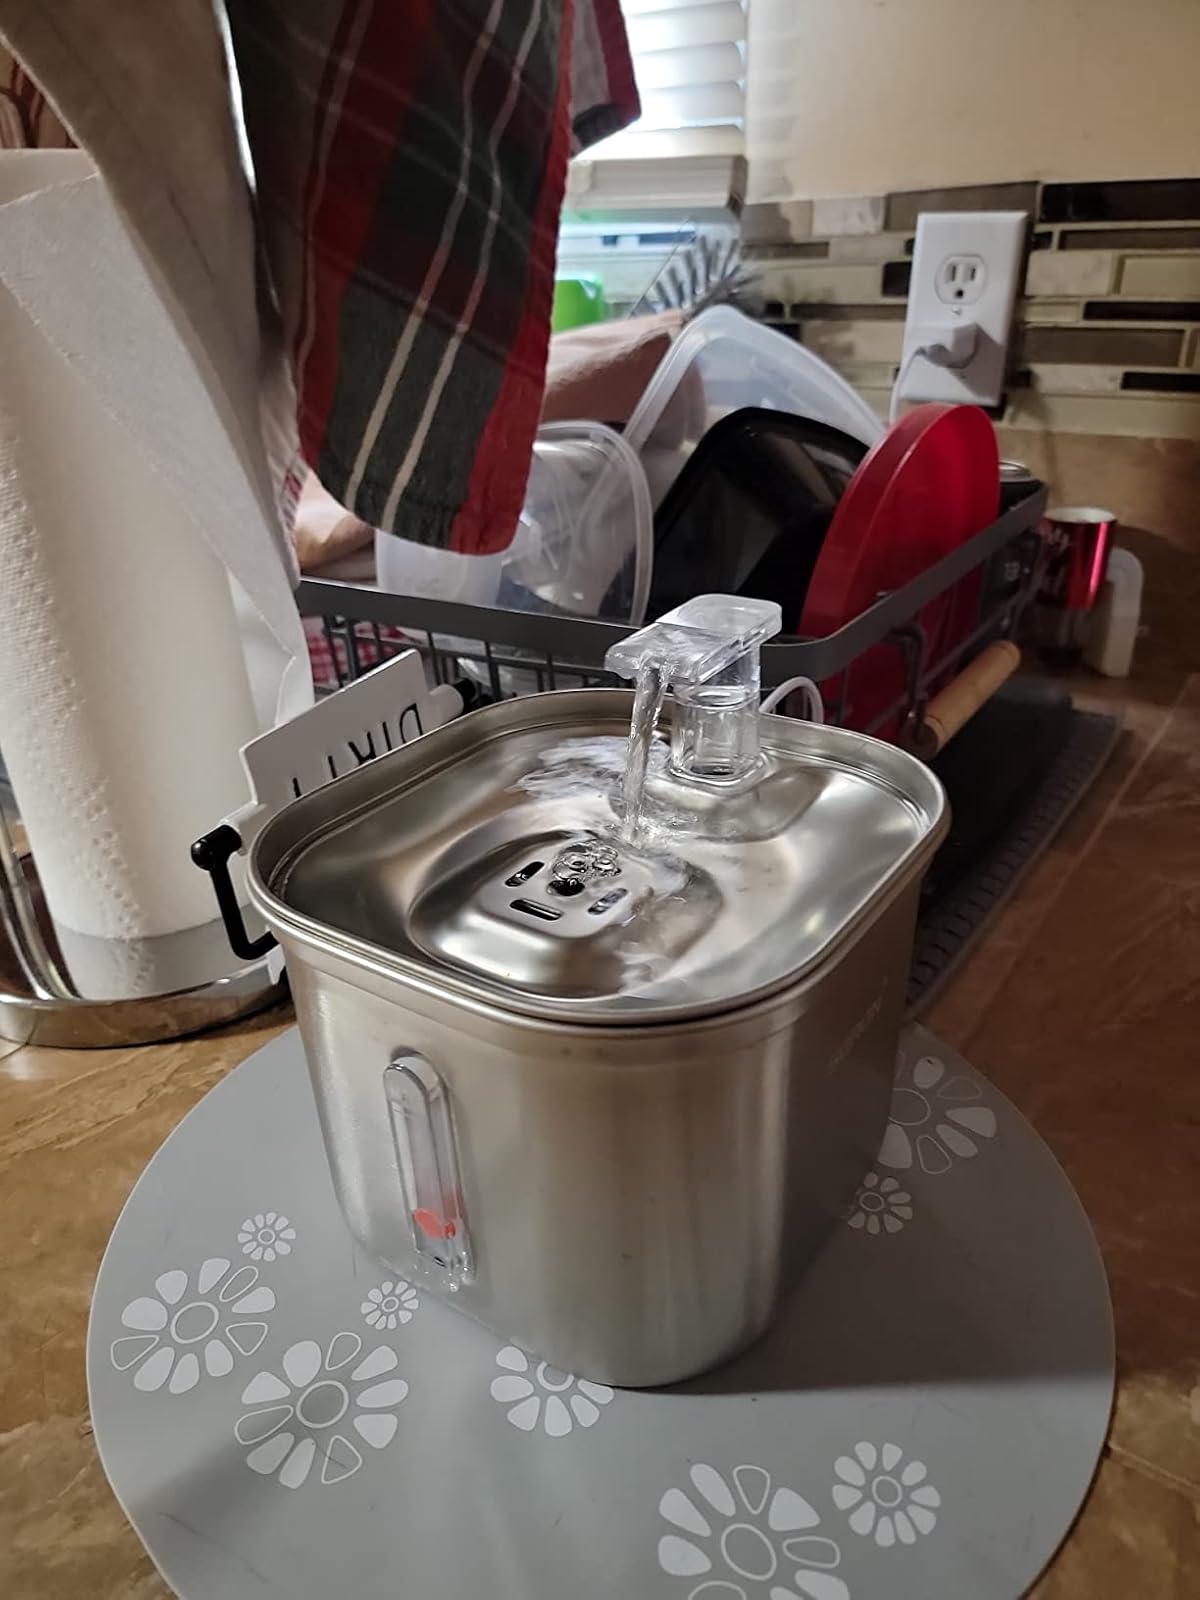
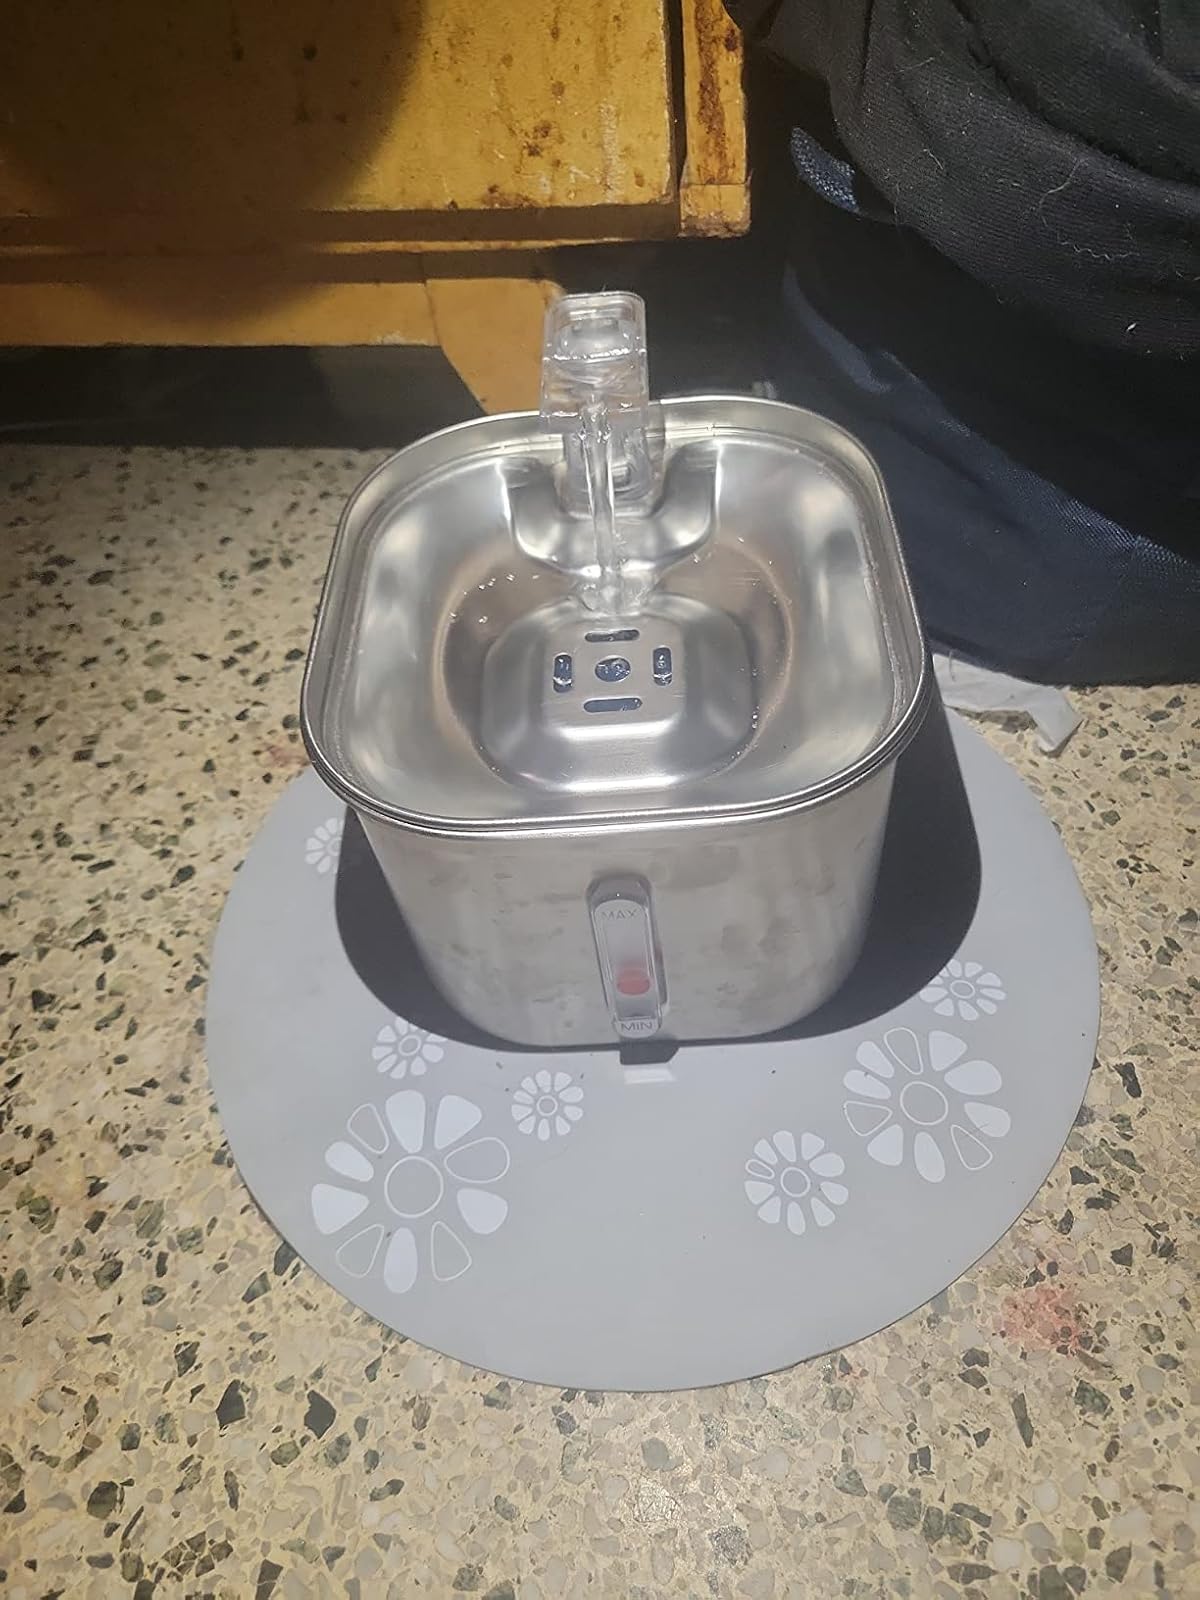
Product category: items_bowl
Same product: yes